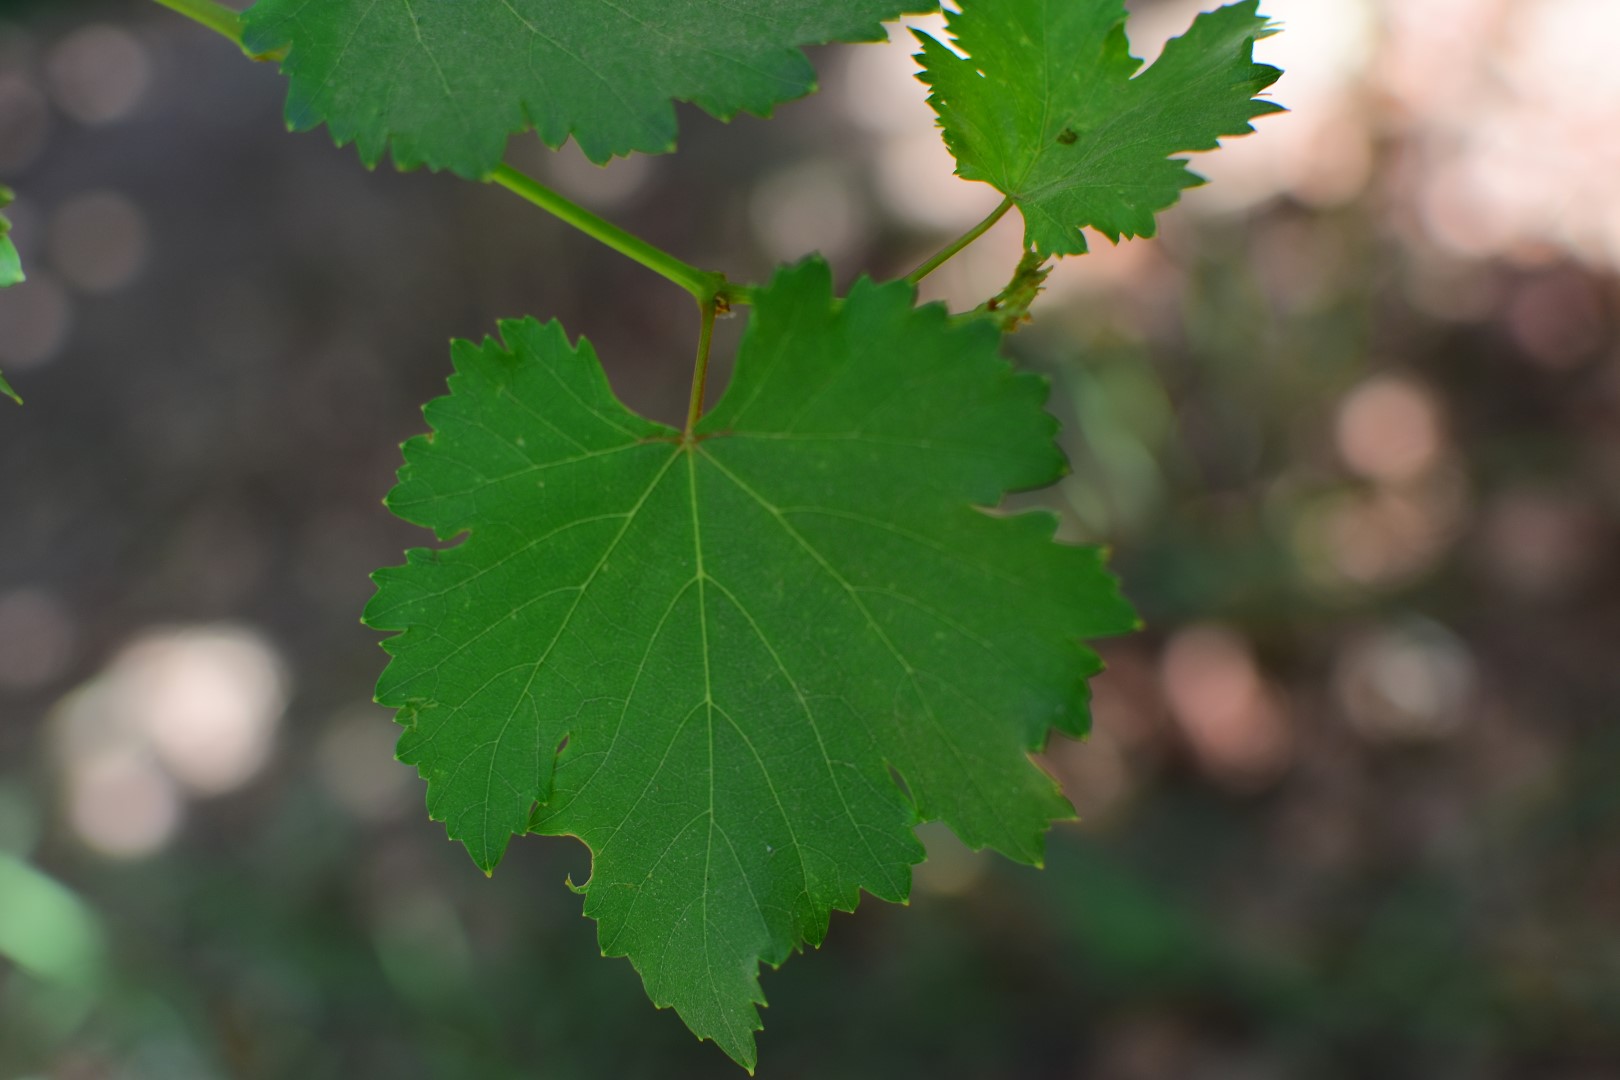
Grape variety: Frinsi